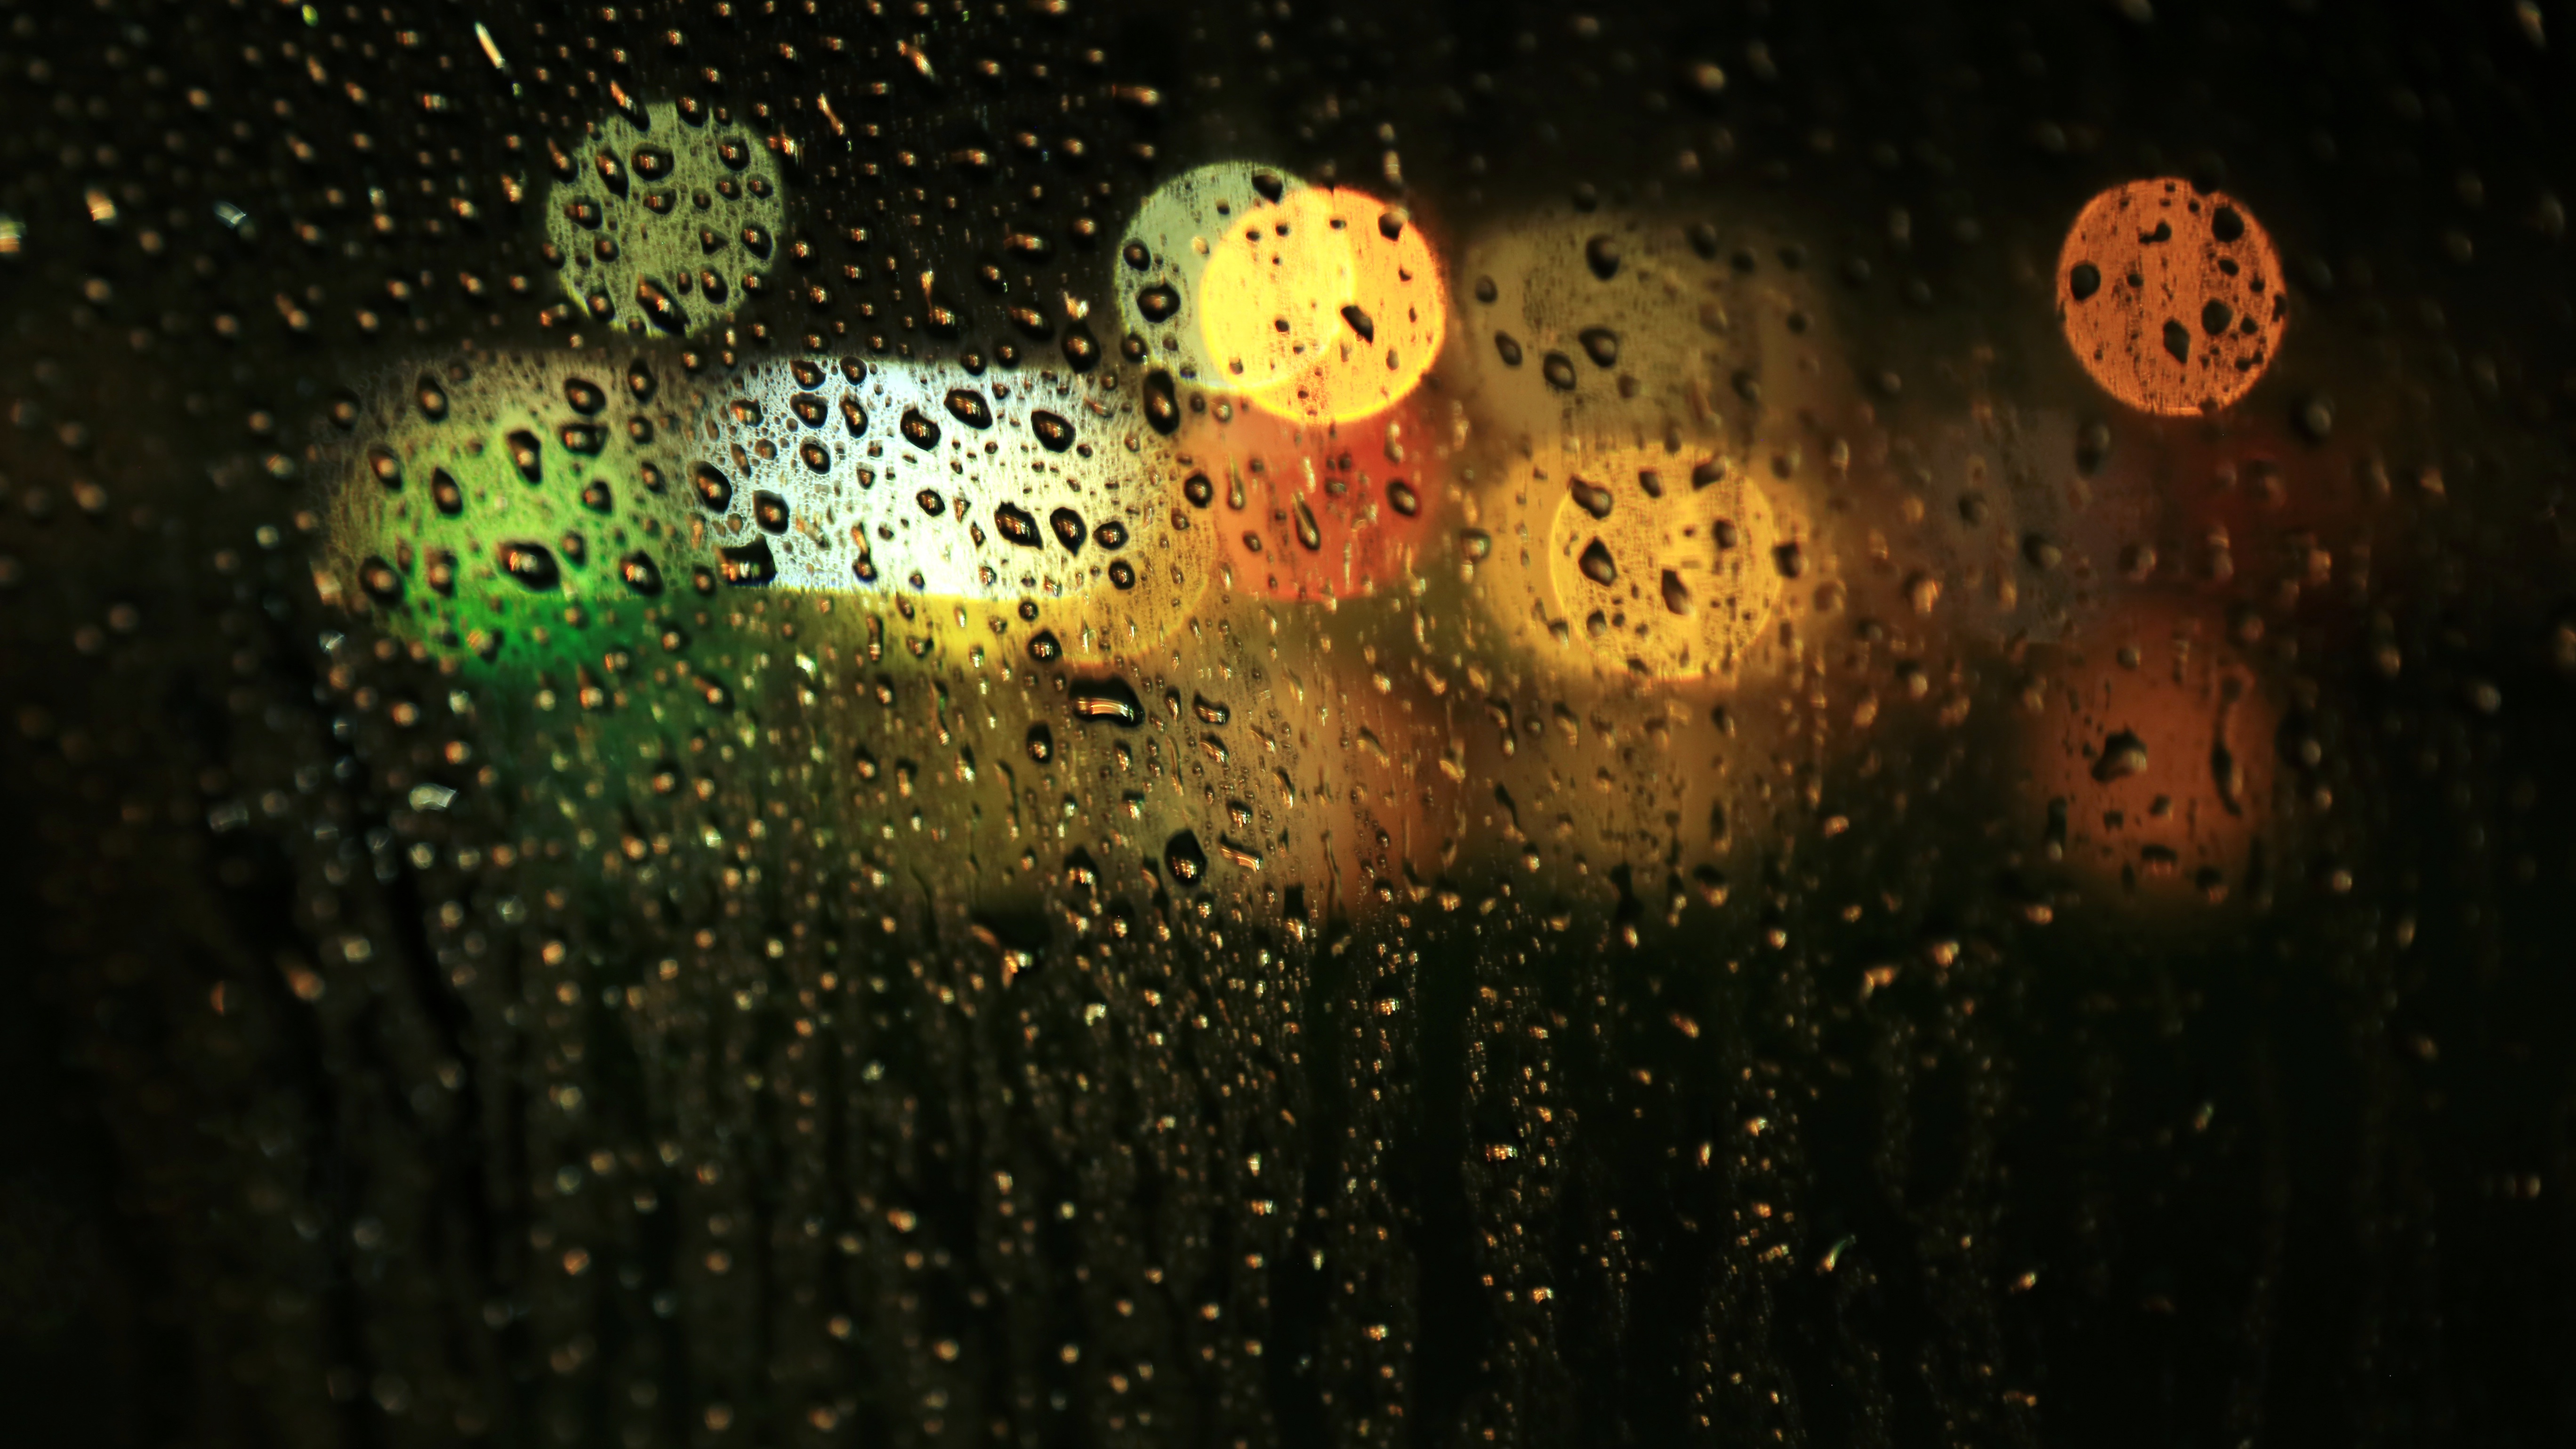
light, night, number, darkness, screenshot, macro photography, computer wallpaper